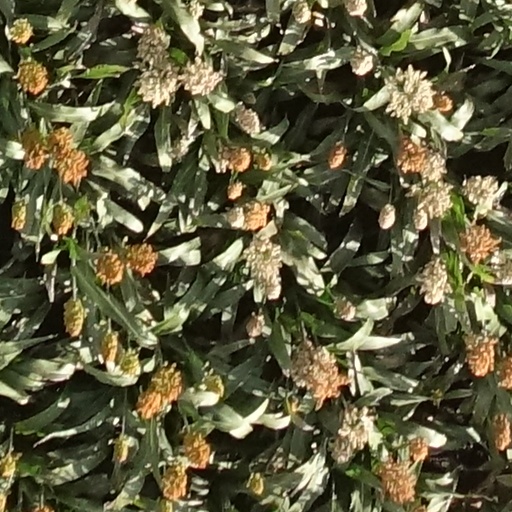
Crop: sorghum